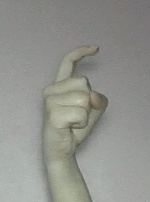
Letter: ra